IBM dictation machines

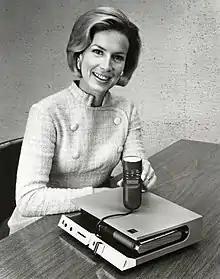
IBM Executary 271 Recorder

Announced on October 17, 1968, by IBM Office Products Division. The cases are designed by Eliot Noyes & Associates. According to IBM these new units have improved serviceability and distinctive new styling and offer more than 20 features.